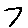
Label: 7